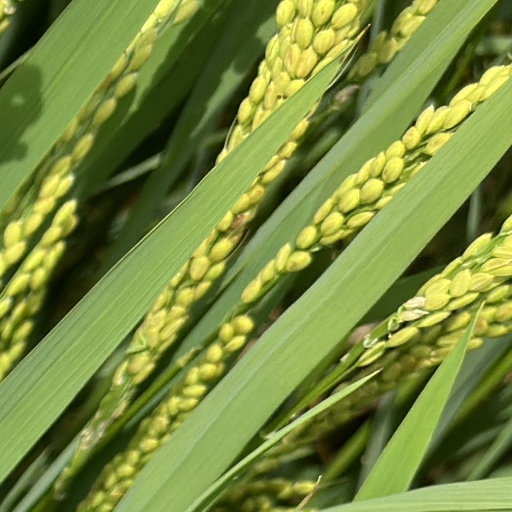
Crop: rice